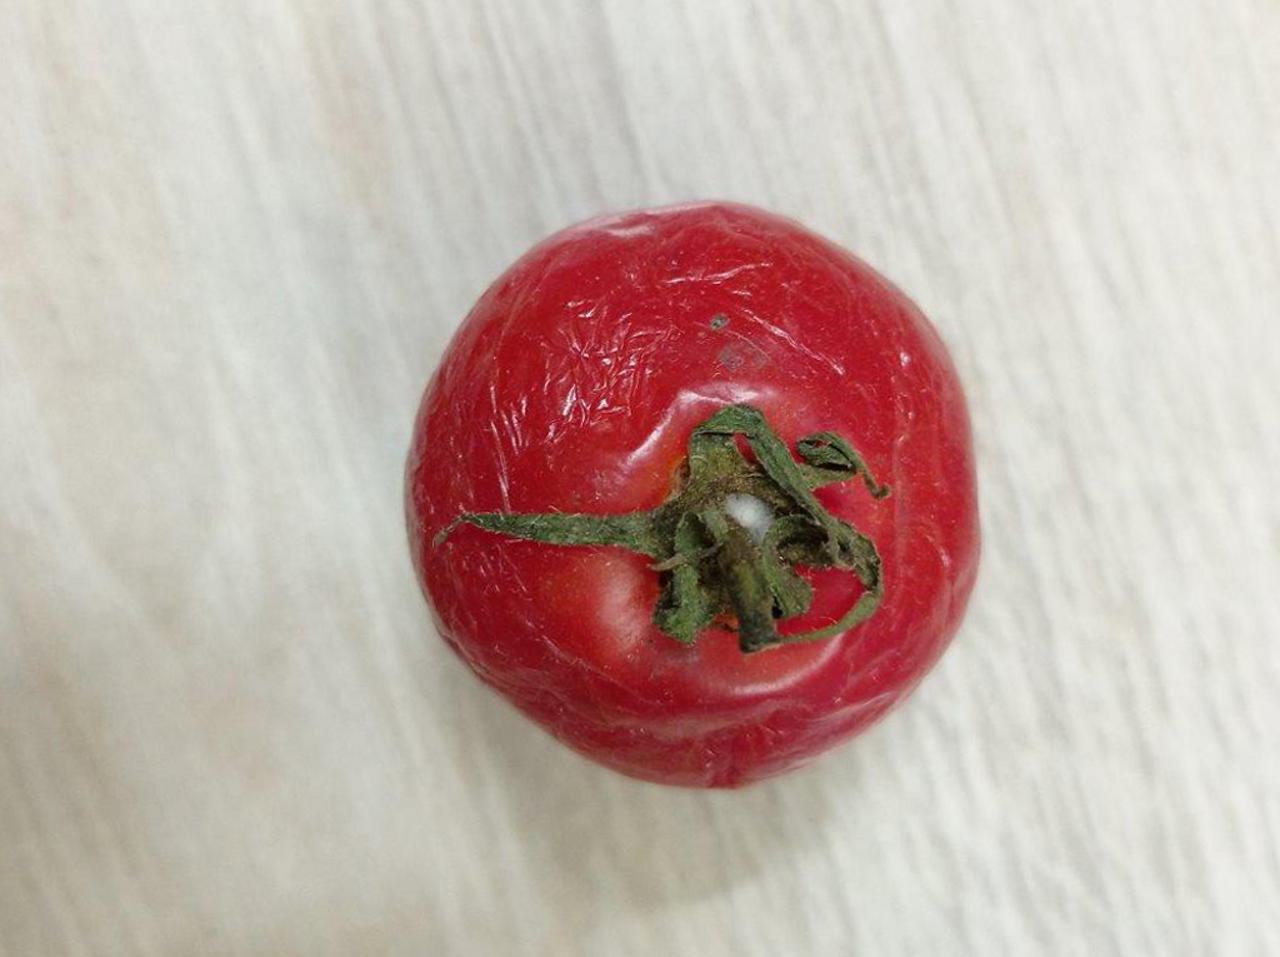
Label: Rotten